Helsinki Thunder

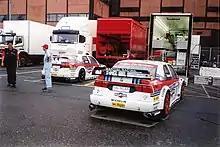
Helsinki Thunder DTM ITC 1995 Martini Racing Alfa Romeo 155 V6 TI Nicola Larini Alessandro Nannini

Helsinki Thunder was a temporary street circuit located in Helsinki, Finland. The circuit was conceived by former racing driver . From 1995 to 1997, it hosted events in the FIA GT Championship, International Formula 3000 Championship and International Touring Car Championship.